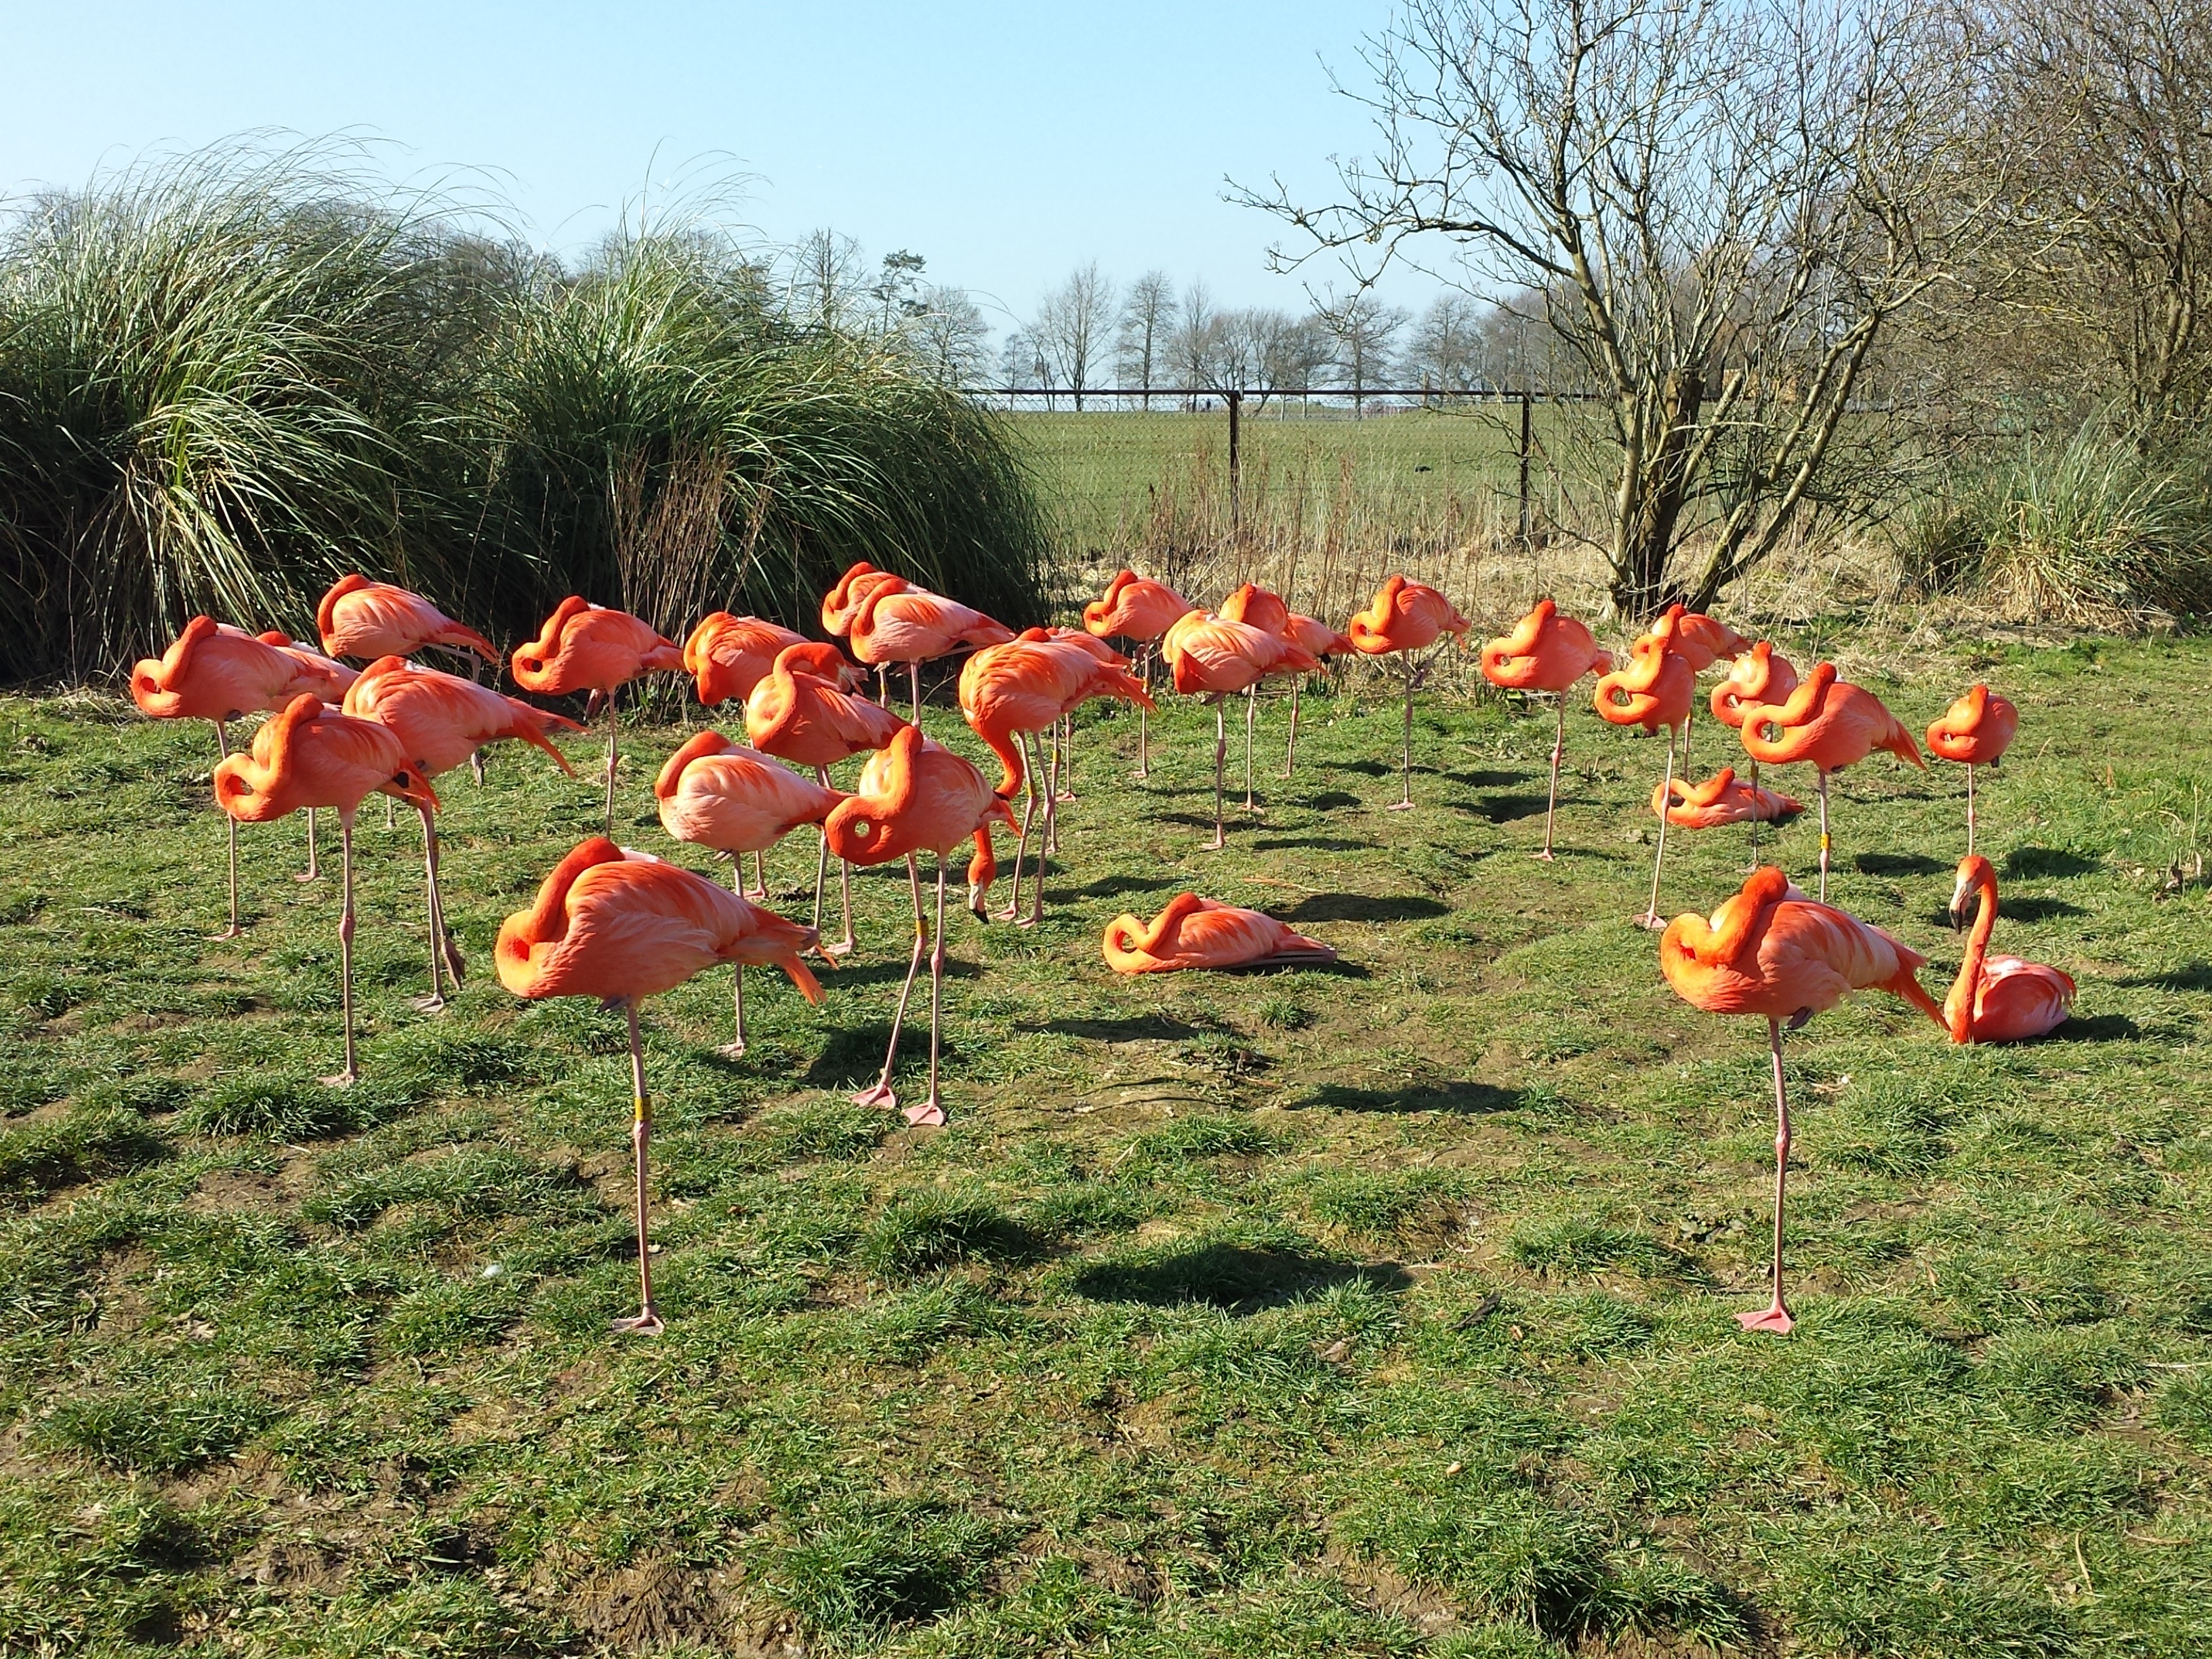
bird, plant, farm, meadow, leaf, flower, pelican, wildlife, zoo, botany, flora, fauna, birds, flamingo, water bird, flowering plant, land plant